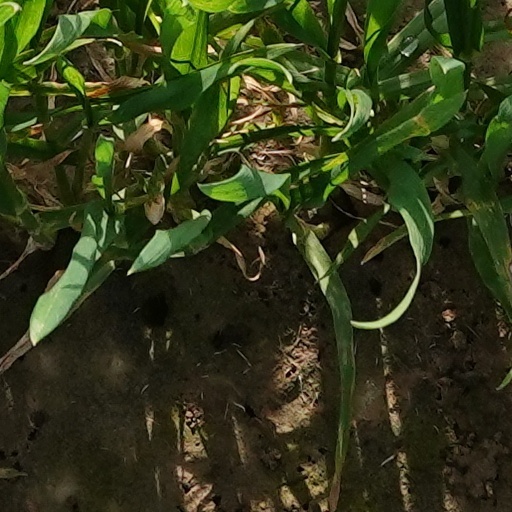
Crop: wheat